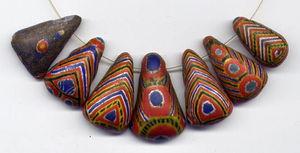
Kiffa est une ville située au sud de la Mauritanie, à environ 600 km de la capitale, Nouakchott, à laquelle elle est reliée par un axe goudronné, la route de l'Espoir. C'est le chef-lieu du département de Kiffa et la capitale de la région d'Assaba. C'est la troisième ville du pays par sa population.